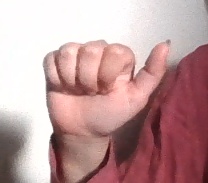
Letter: dhad